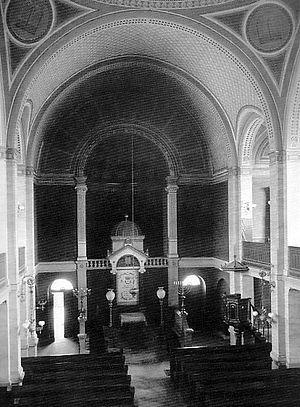
La synagogue de Bruchsal, inaugurée en 1881, a été détruite en 1938 lors de la nuit de Cristal comme la plupart des autres lieux de culte juif en Allemagne.